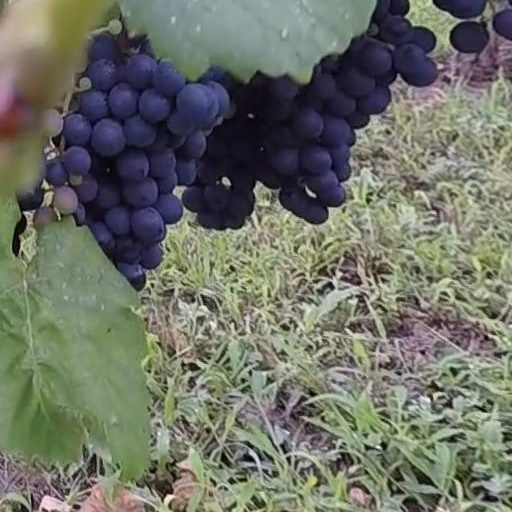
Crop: grape